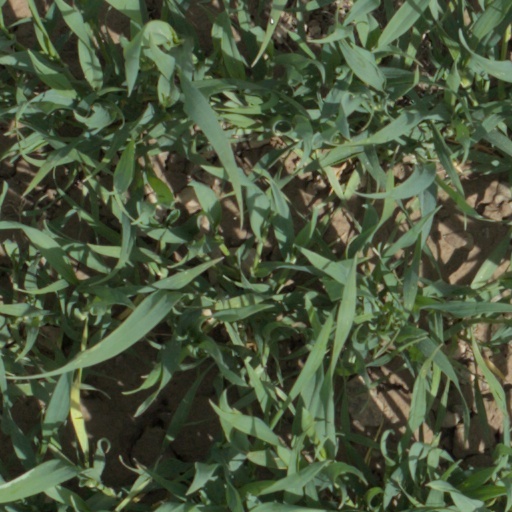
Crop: wheat